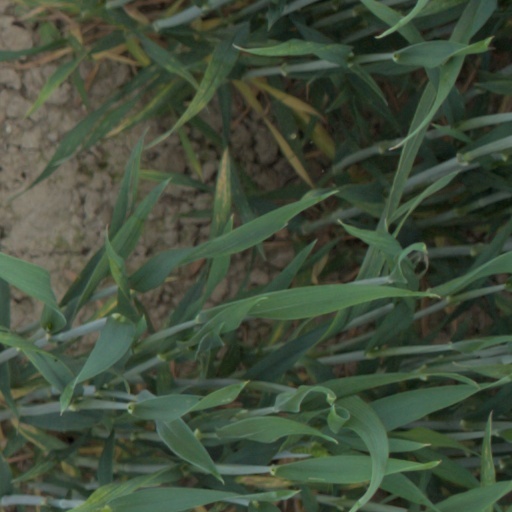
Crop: wheat